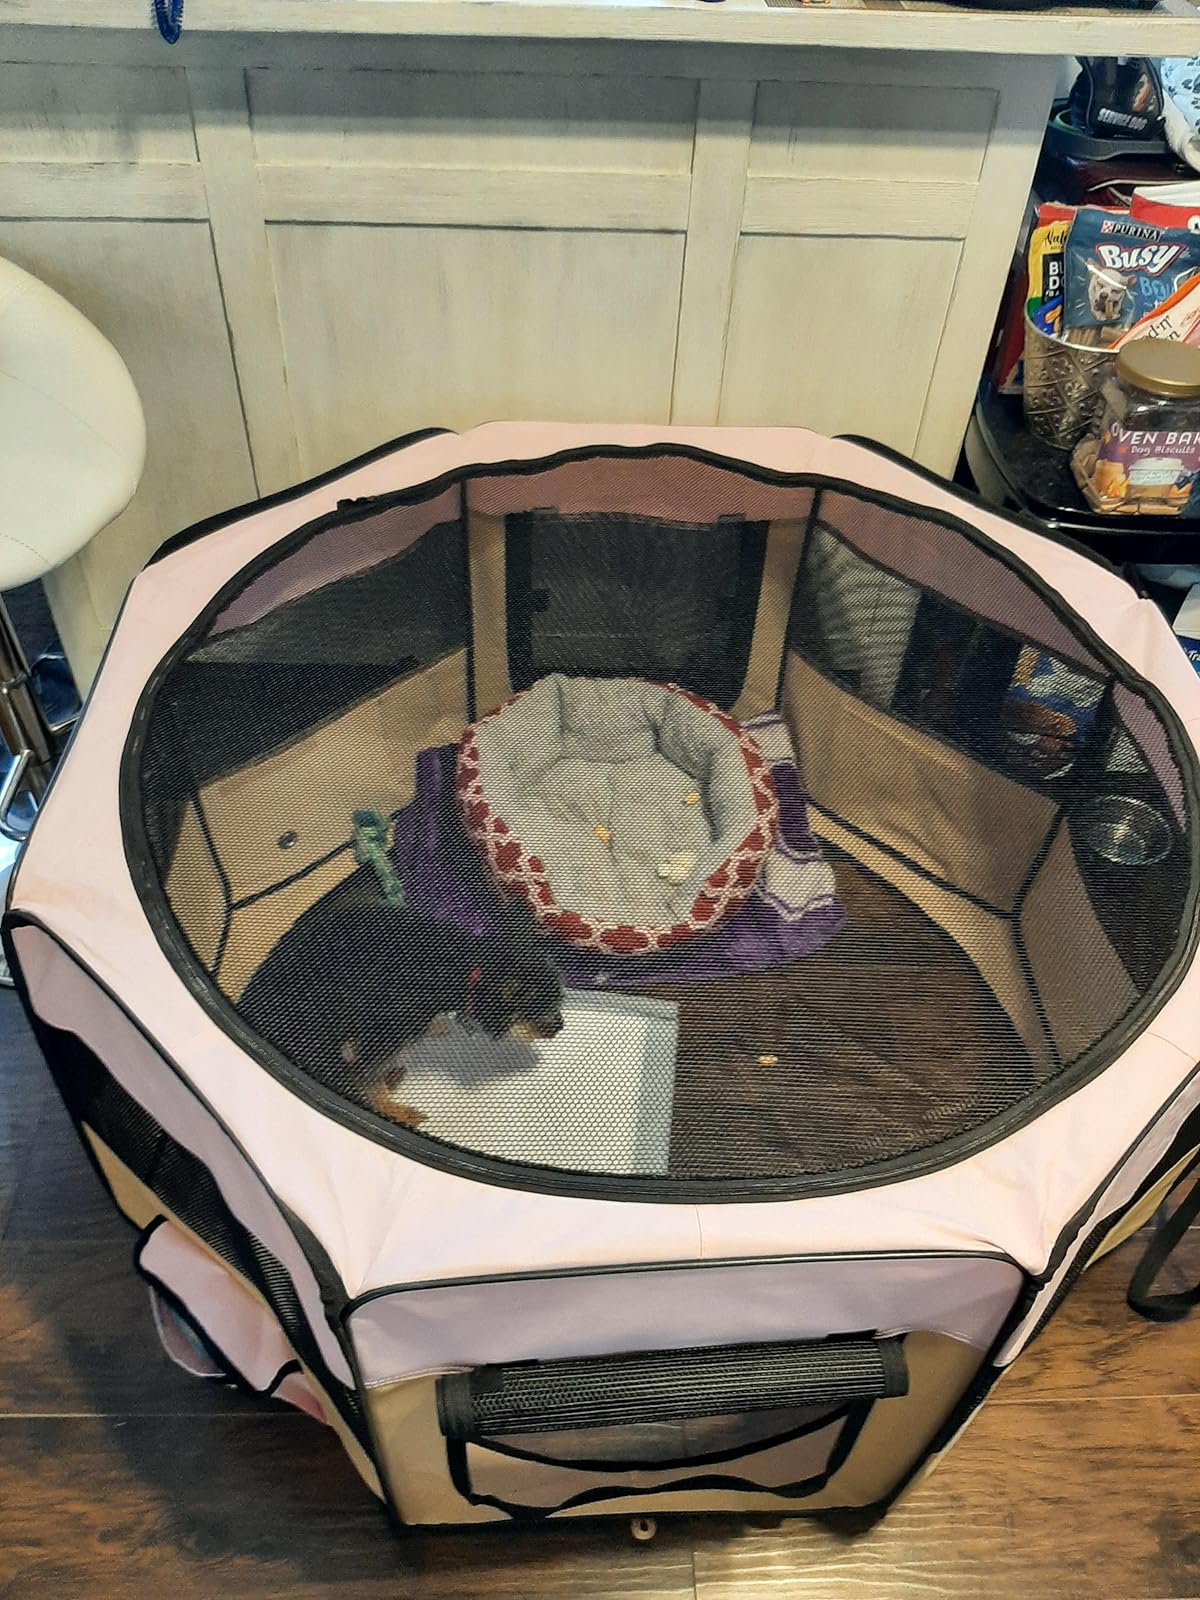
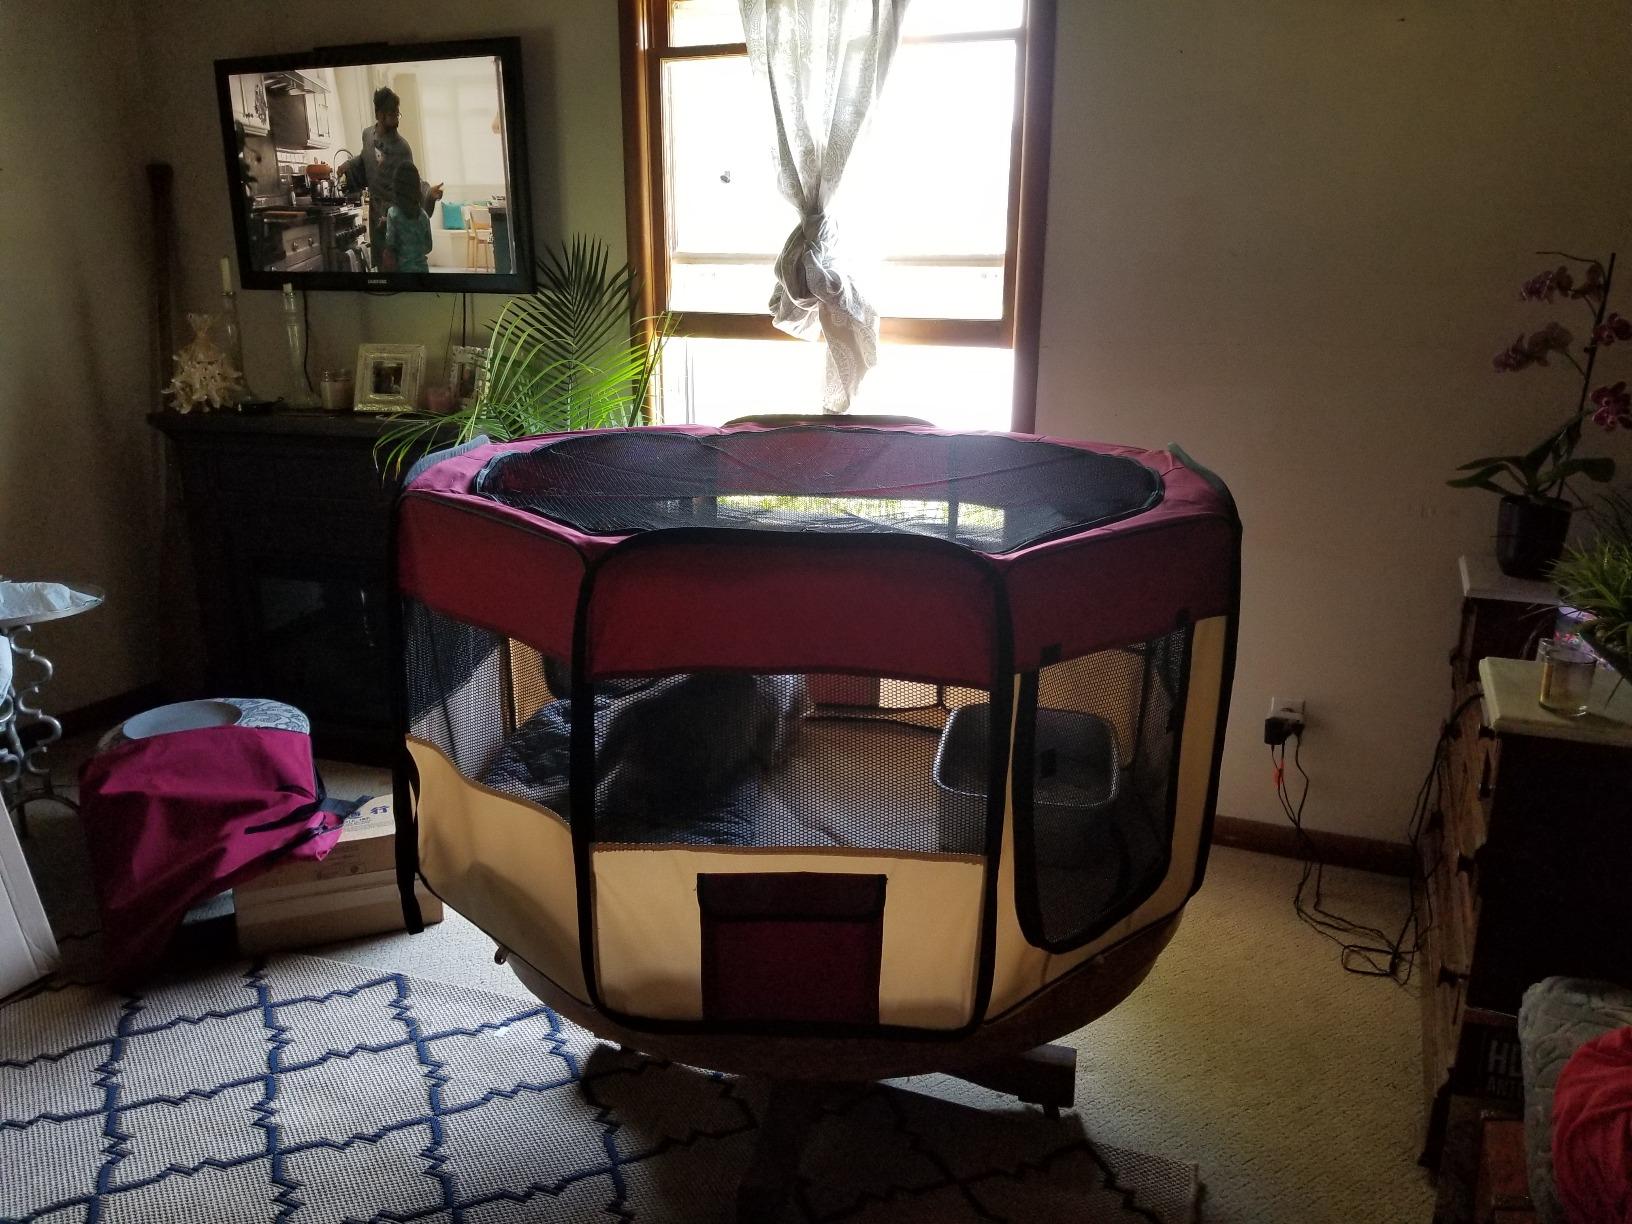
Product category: items_kennel
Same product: no